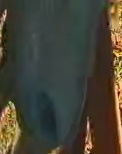
Face region: mouth_nostrils (mouth_chin_nostrils_and_profile)
Pain indicator: not_present